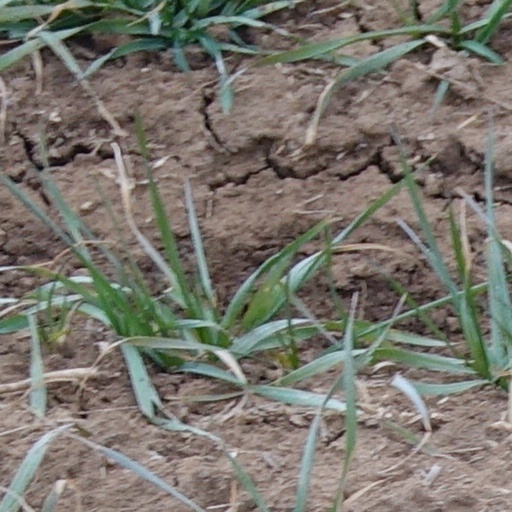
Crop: wheat